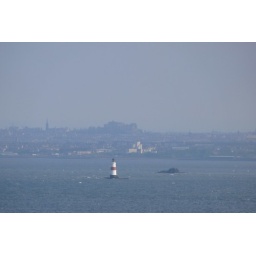
One of the many lighthouses sitting in the Firth of Forth with a hazy Edinburgh castle in the background.